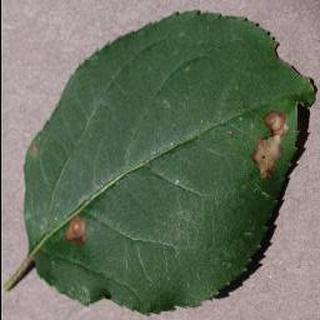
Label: apple_black_rot